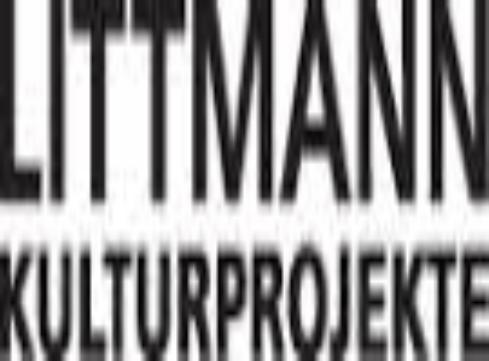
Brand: littmann
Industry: Electronic